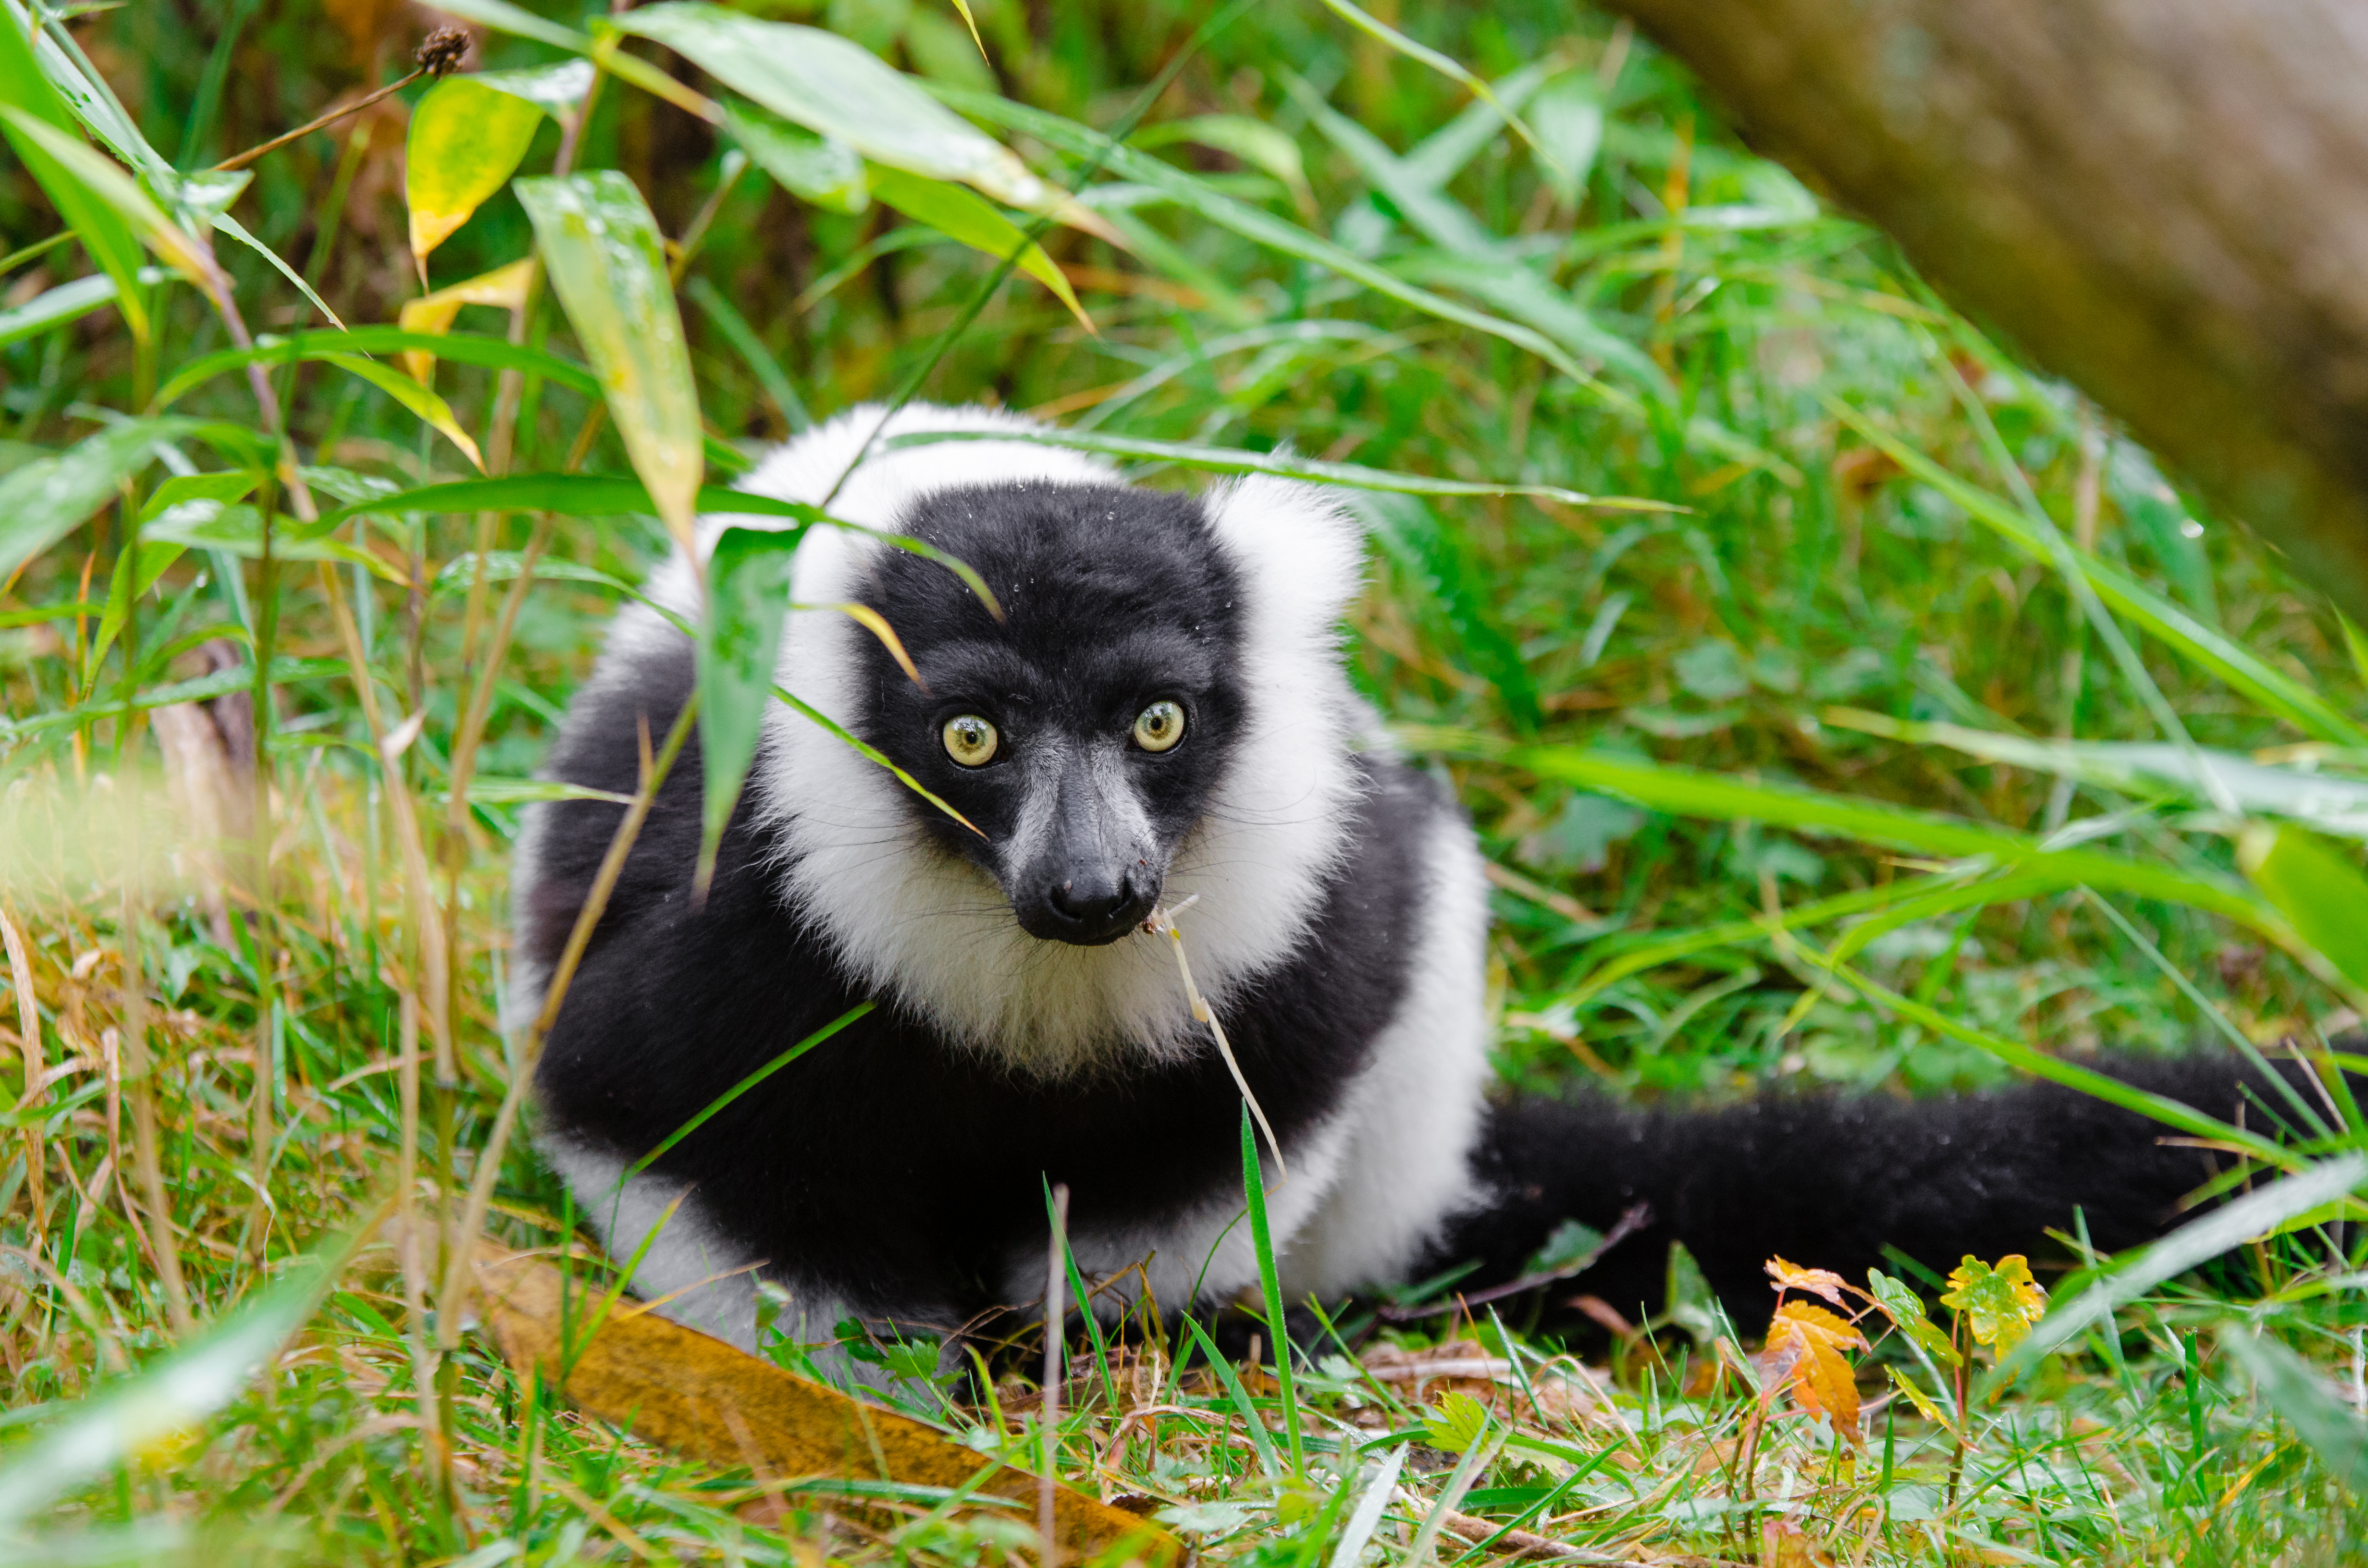
nature, wildlife, zoo, mammal, fauna, primate, vertebrate, lemur